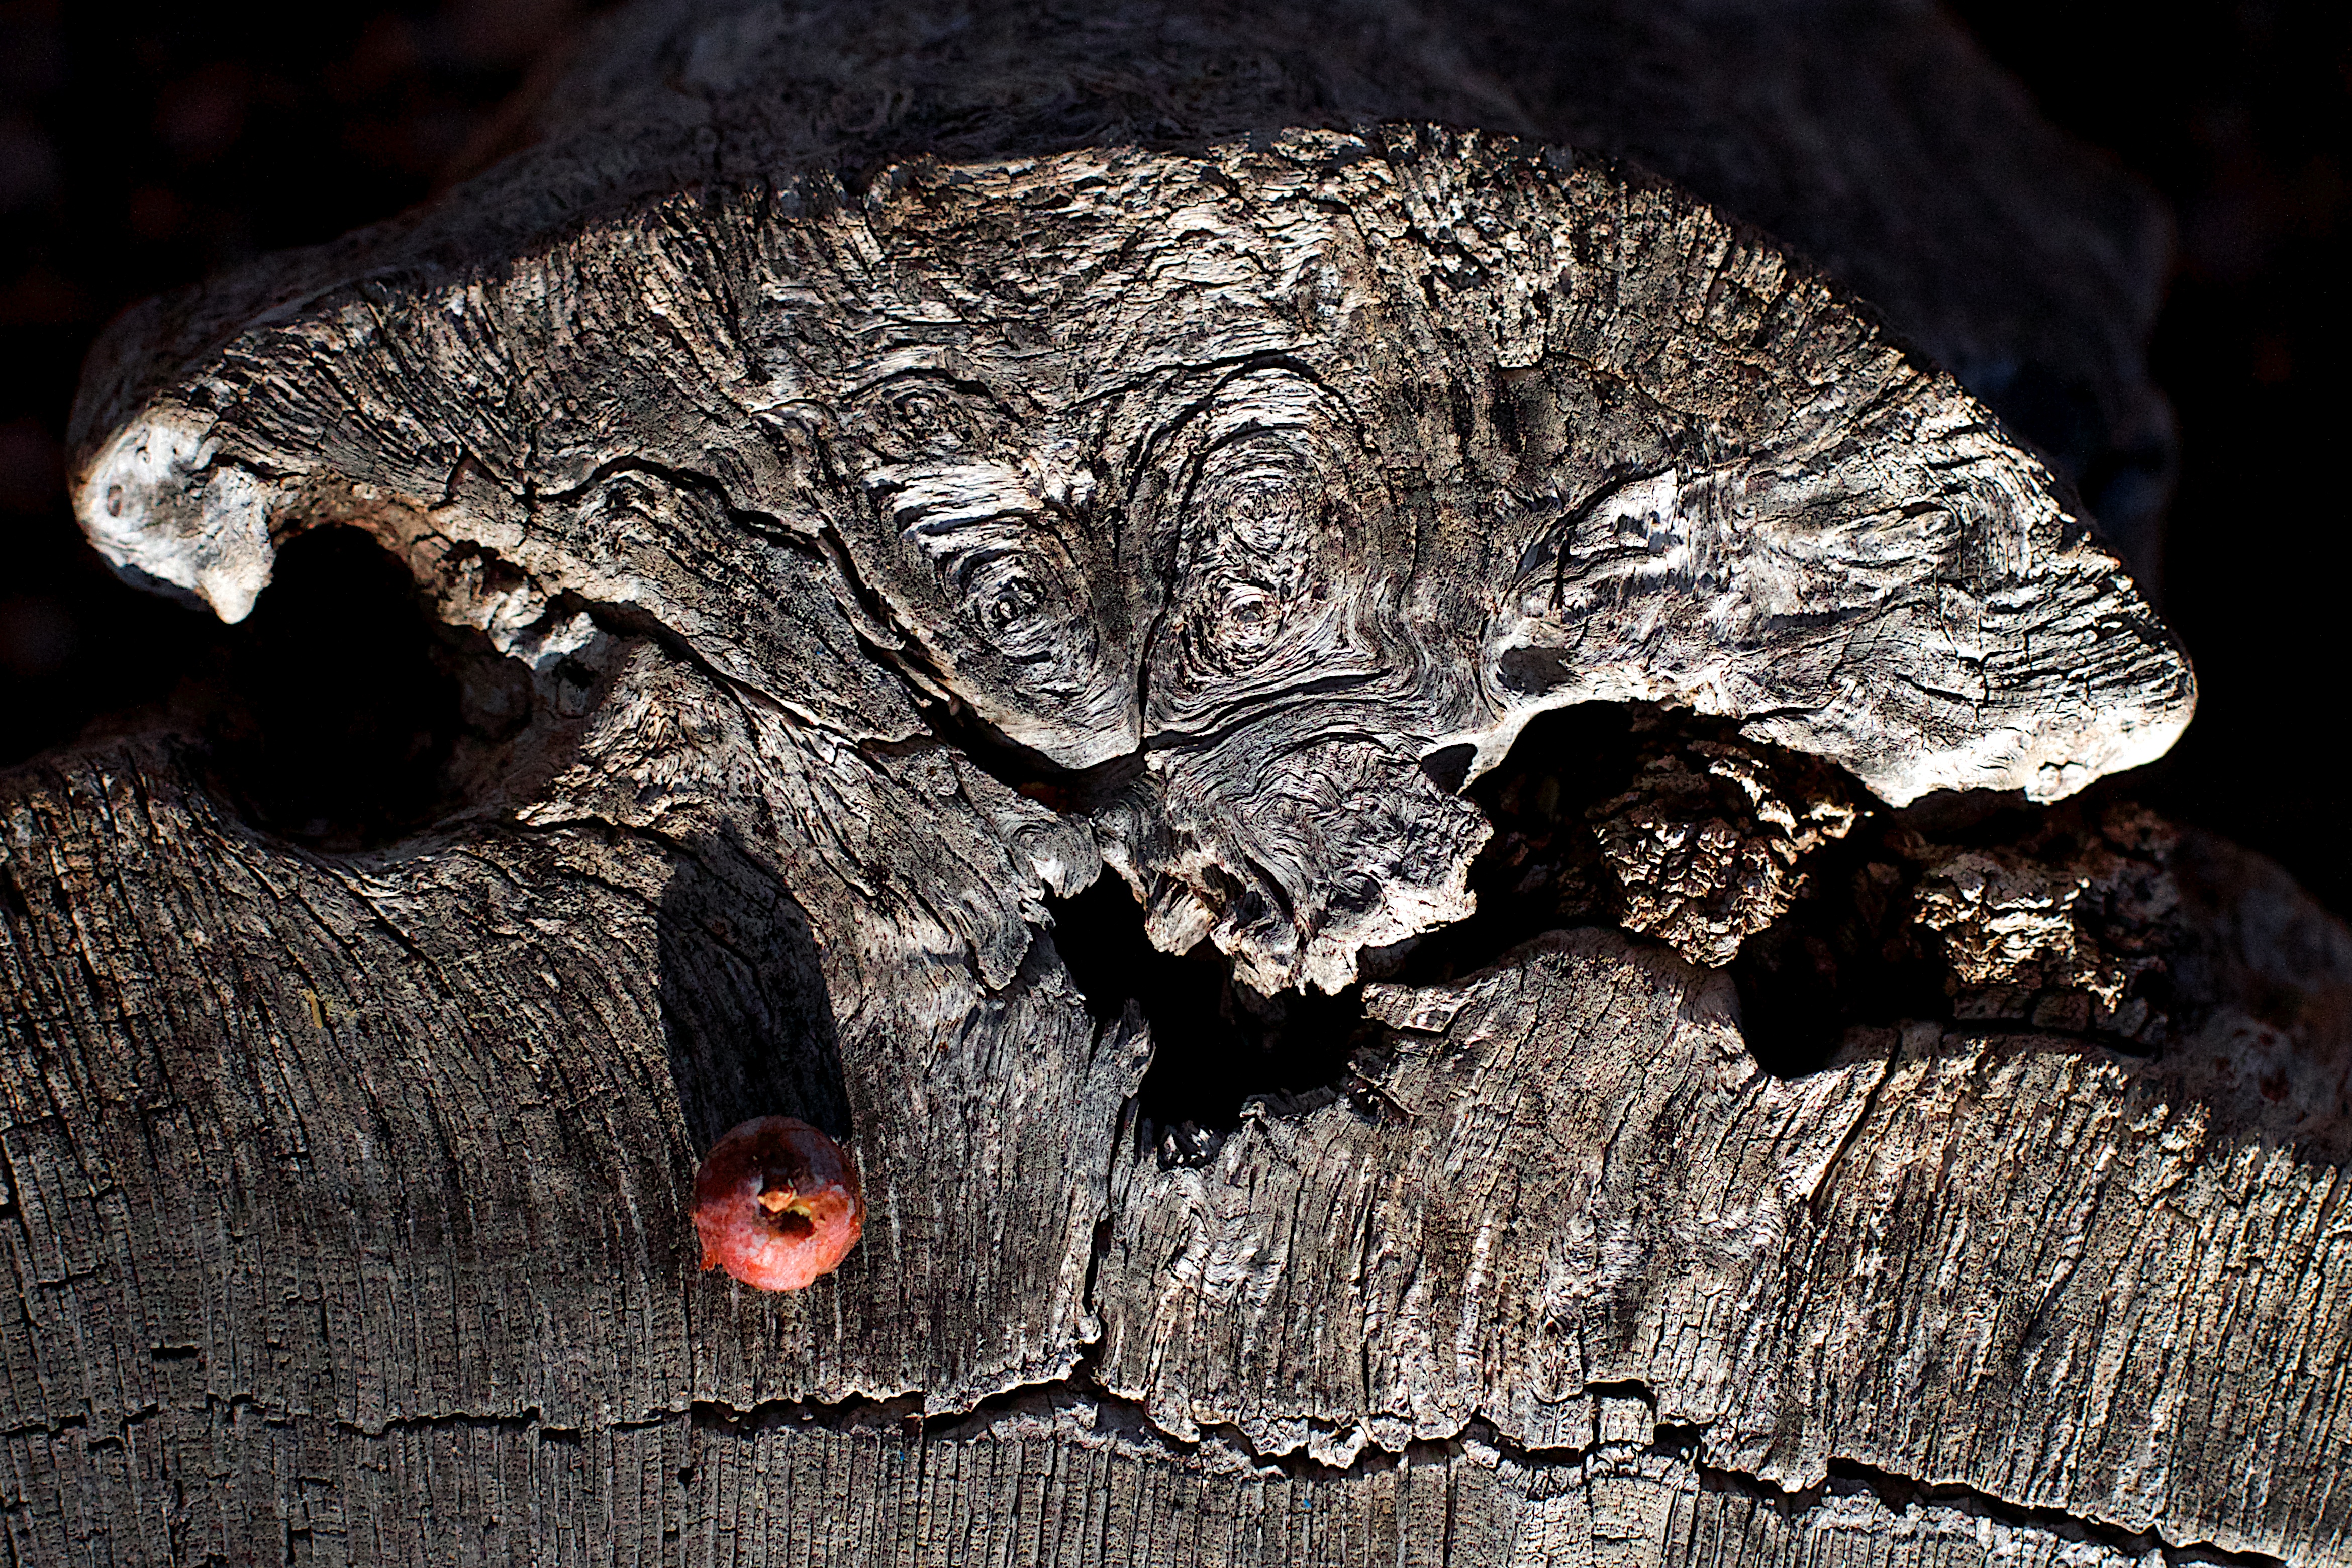
tree, nature, wood, leaf, time, wildlife, insect, moth, fauna, invertebrate, close up, macro photography